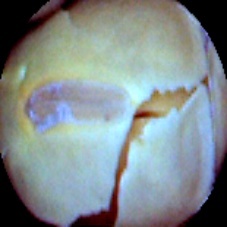
Label: Skin-damaged